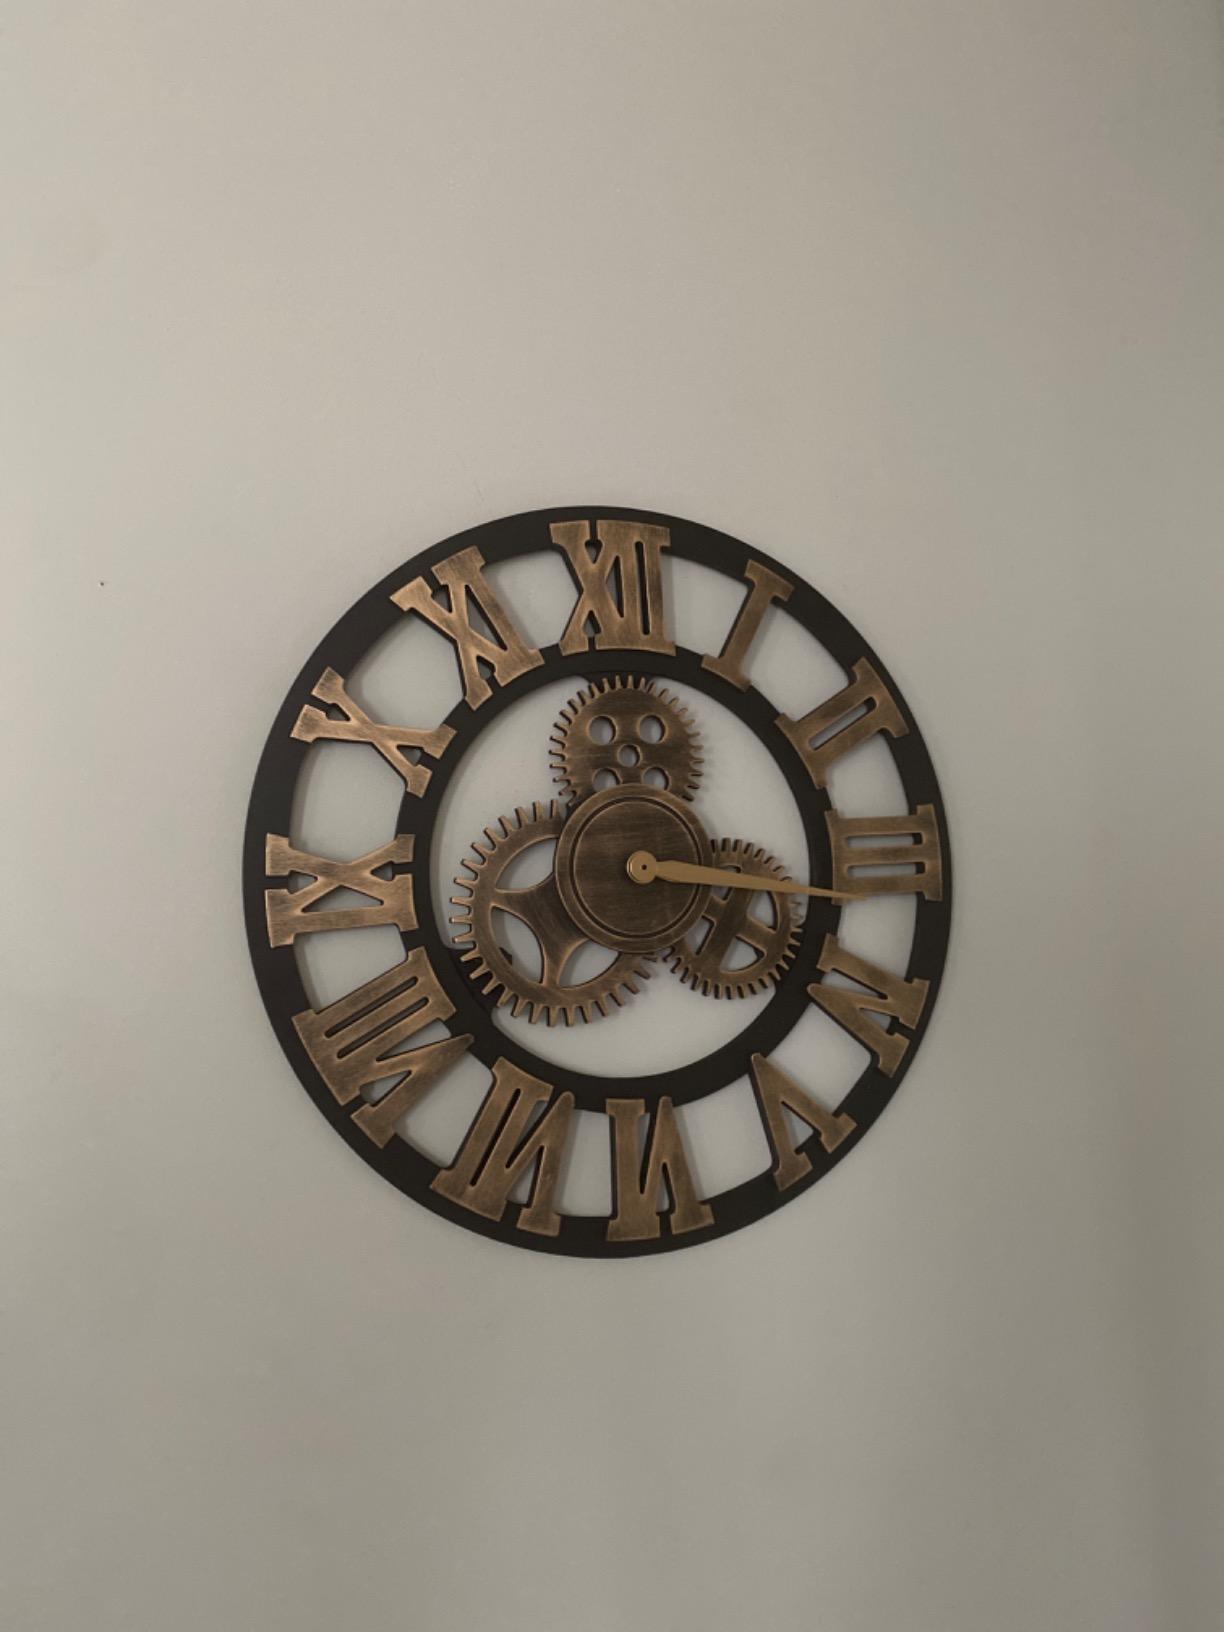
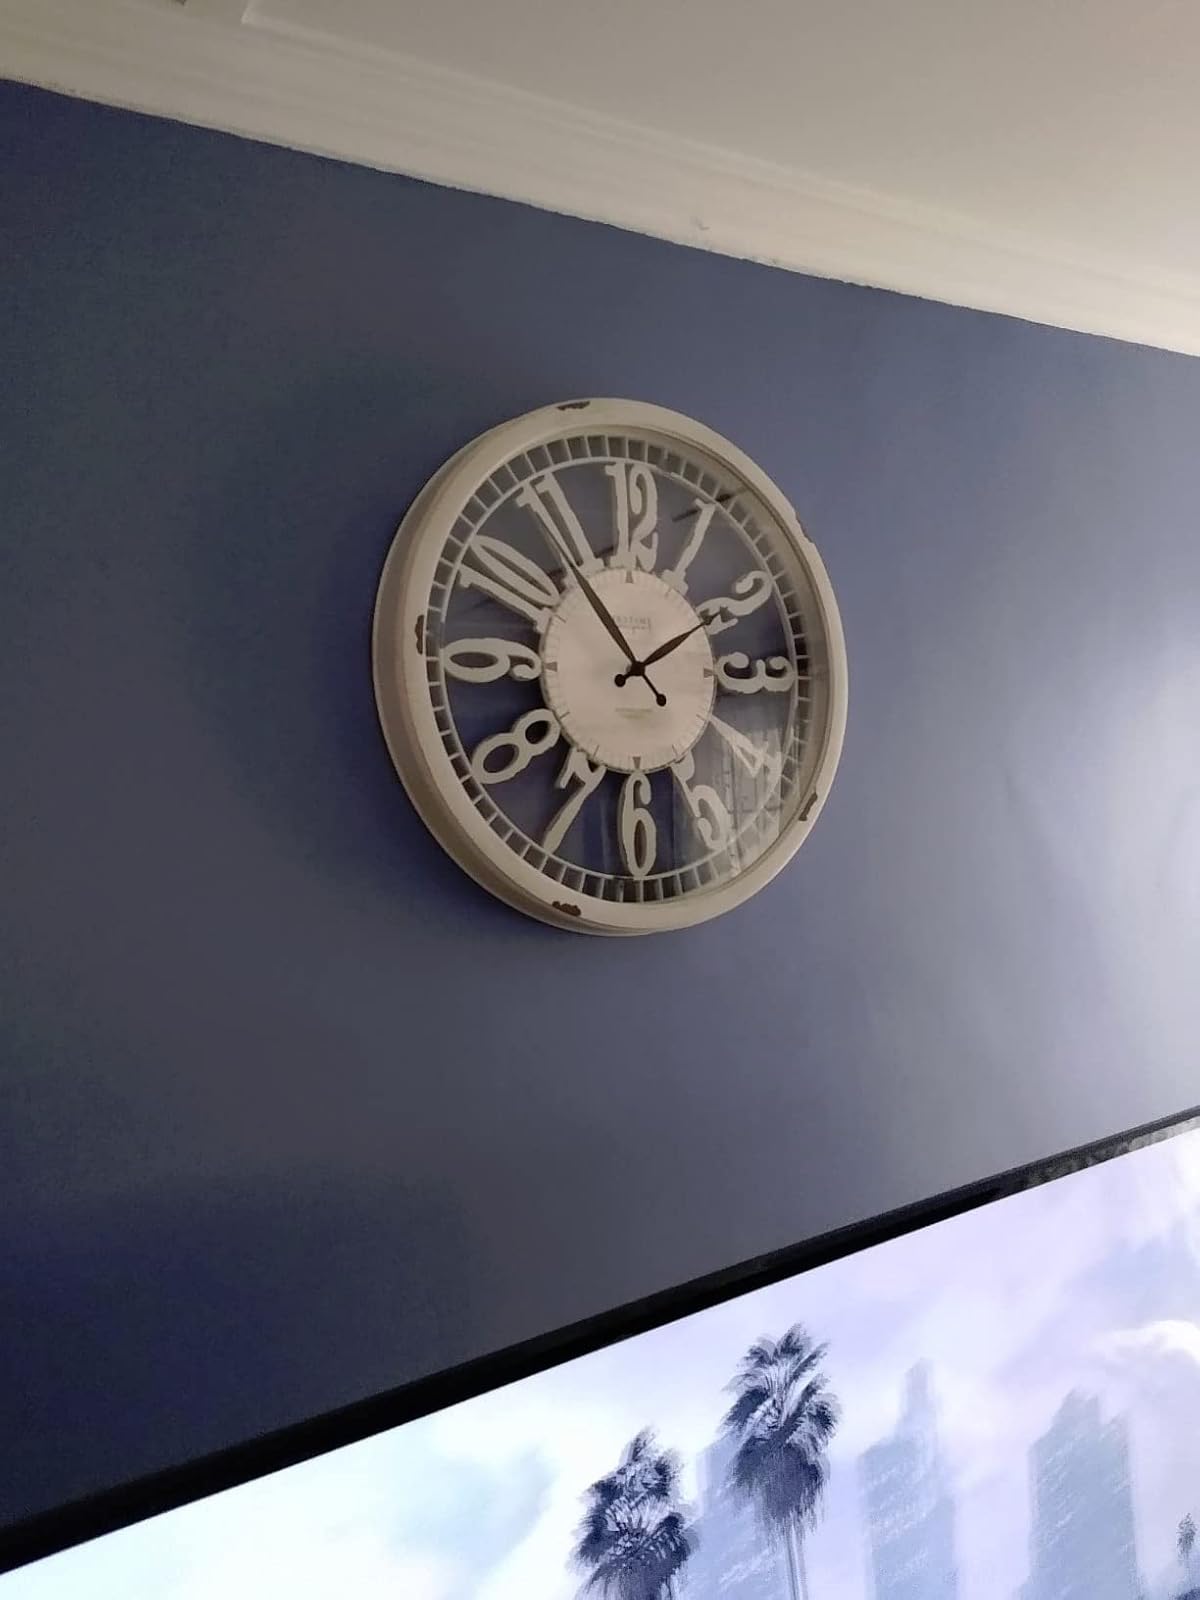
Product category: clock
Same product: no